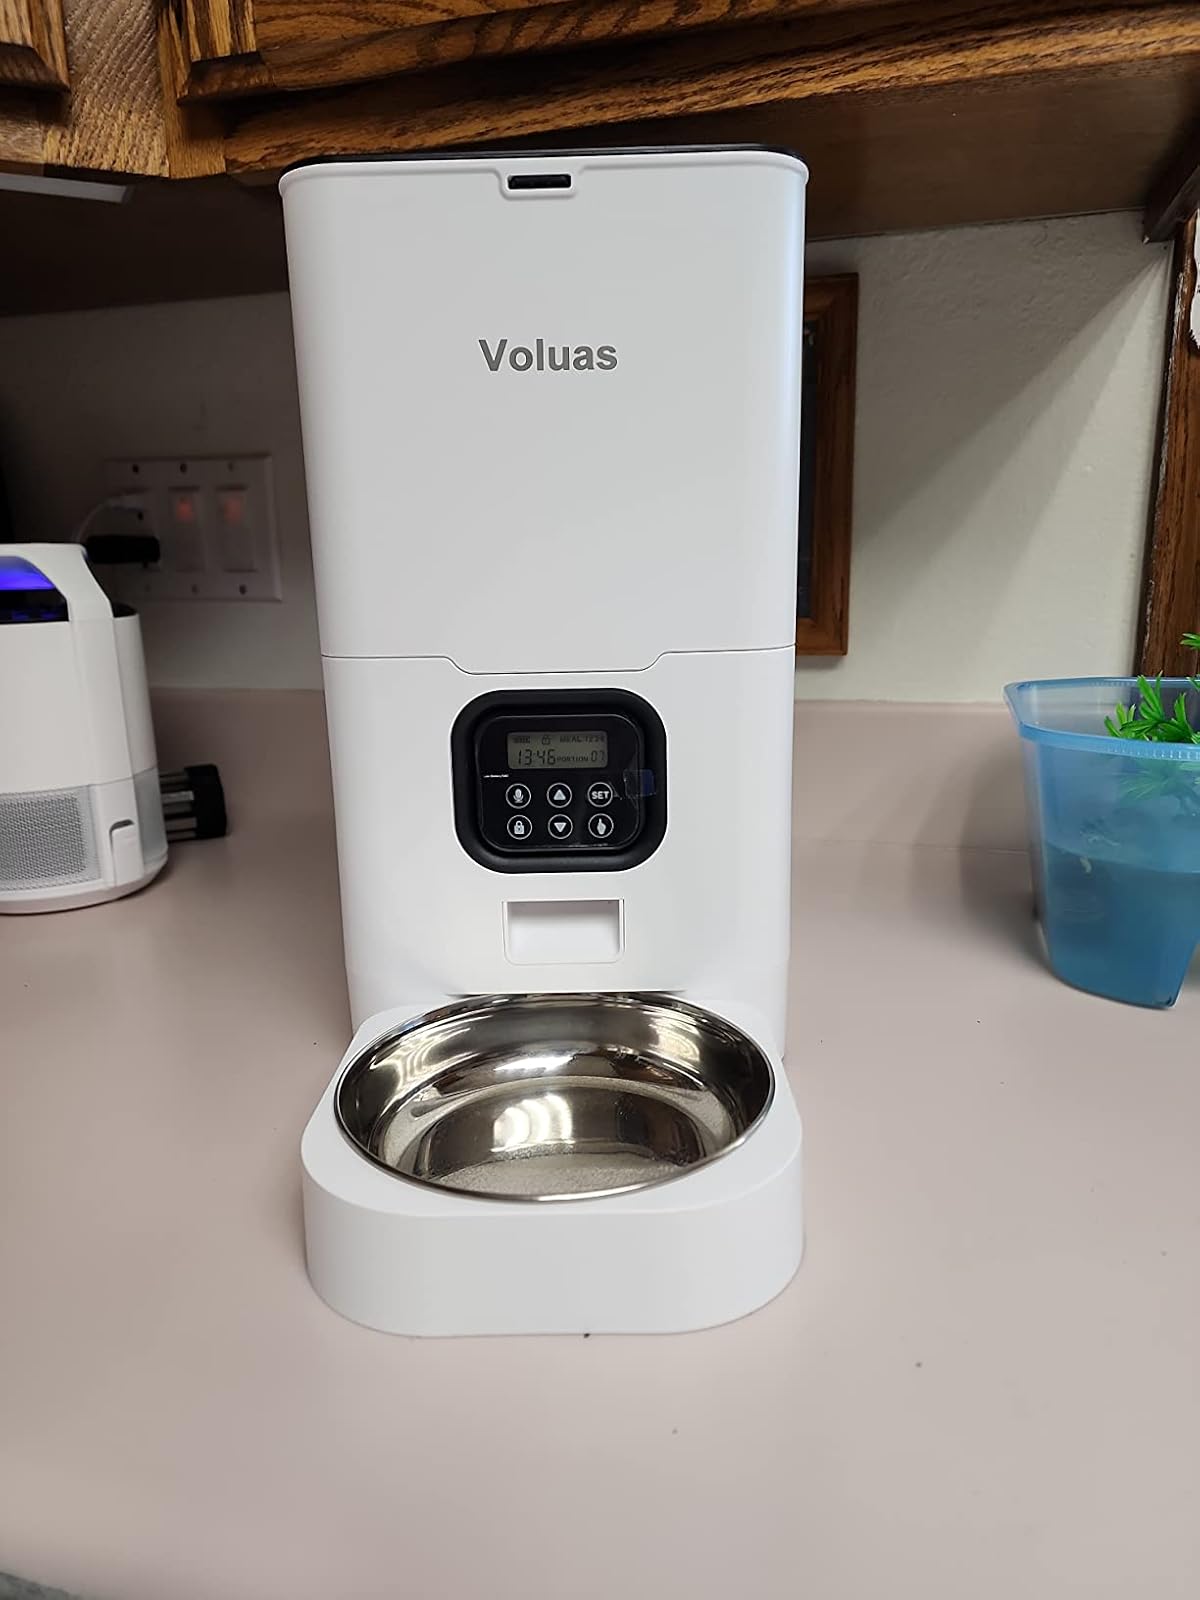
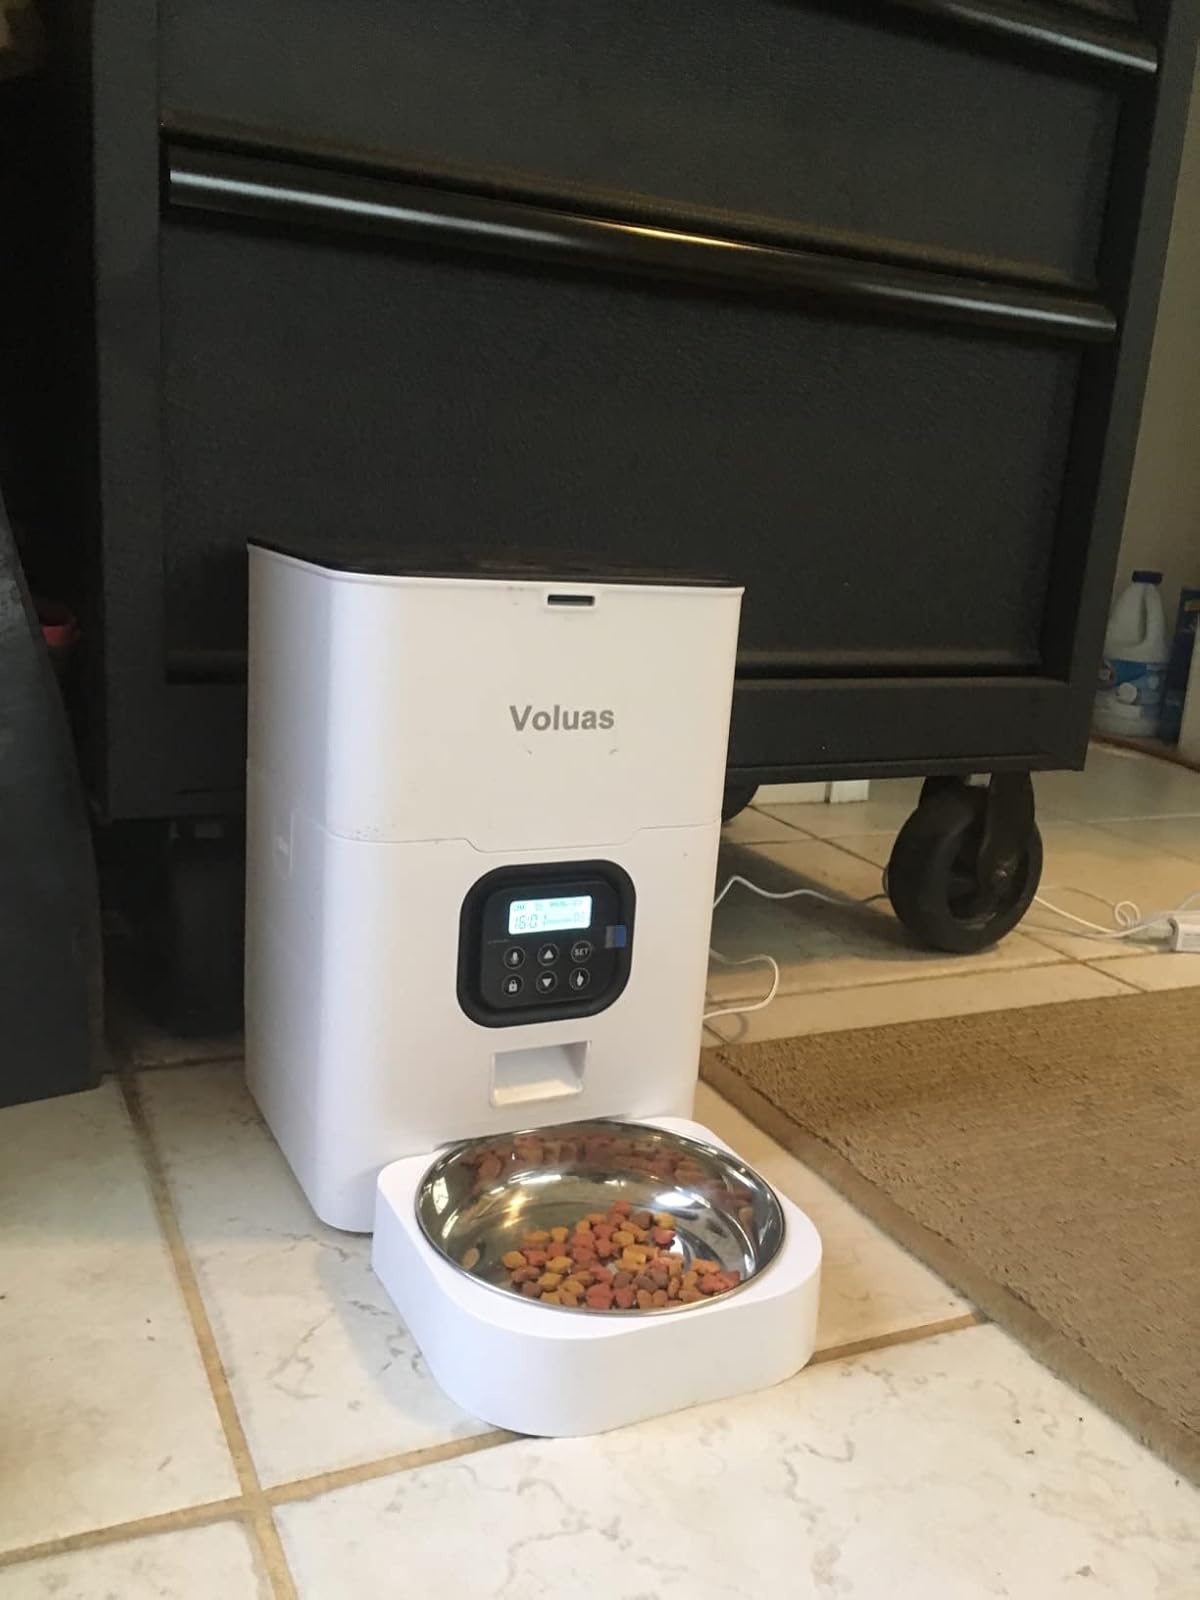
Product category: items_feeder
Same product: yes